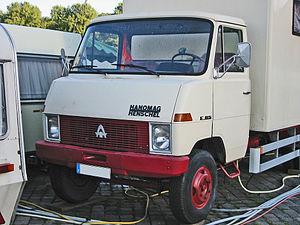
La société Hanomag-Henschel-Werke GmbH véhicule plus connue sous le nom Hanomag-henschel était un constructeur de véhicules industriels, véhicules utilitaires et camions, créé à Hanovre à la suite de la fusion, en 1969, des constructeurs allemands de camions Hanomag et Henschel.